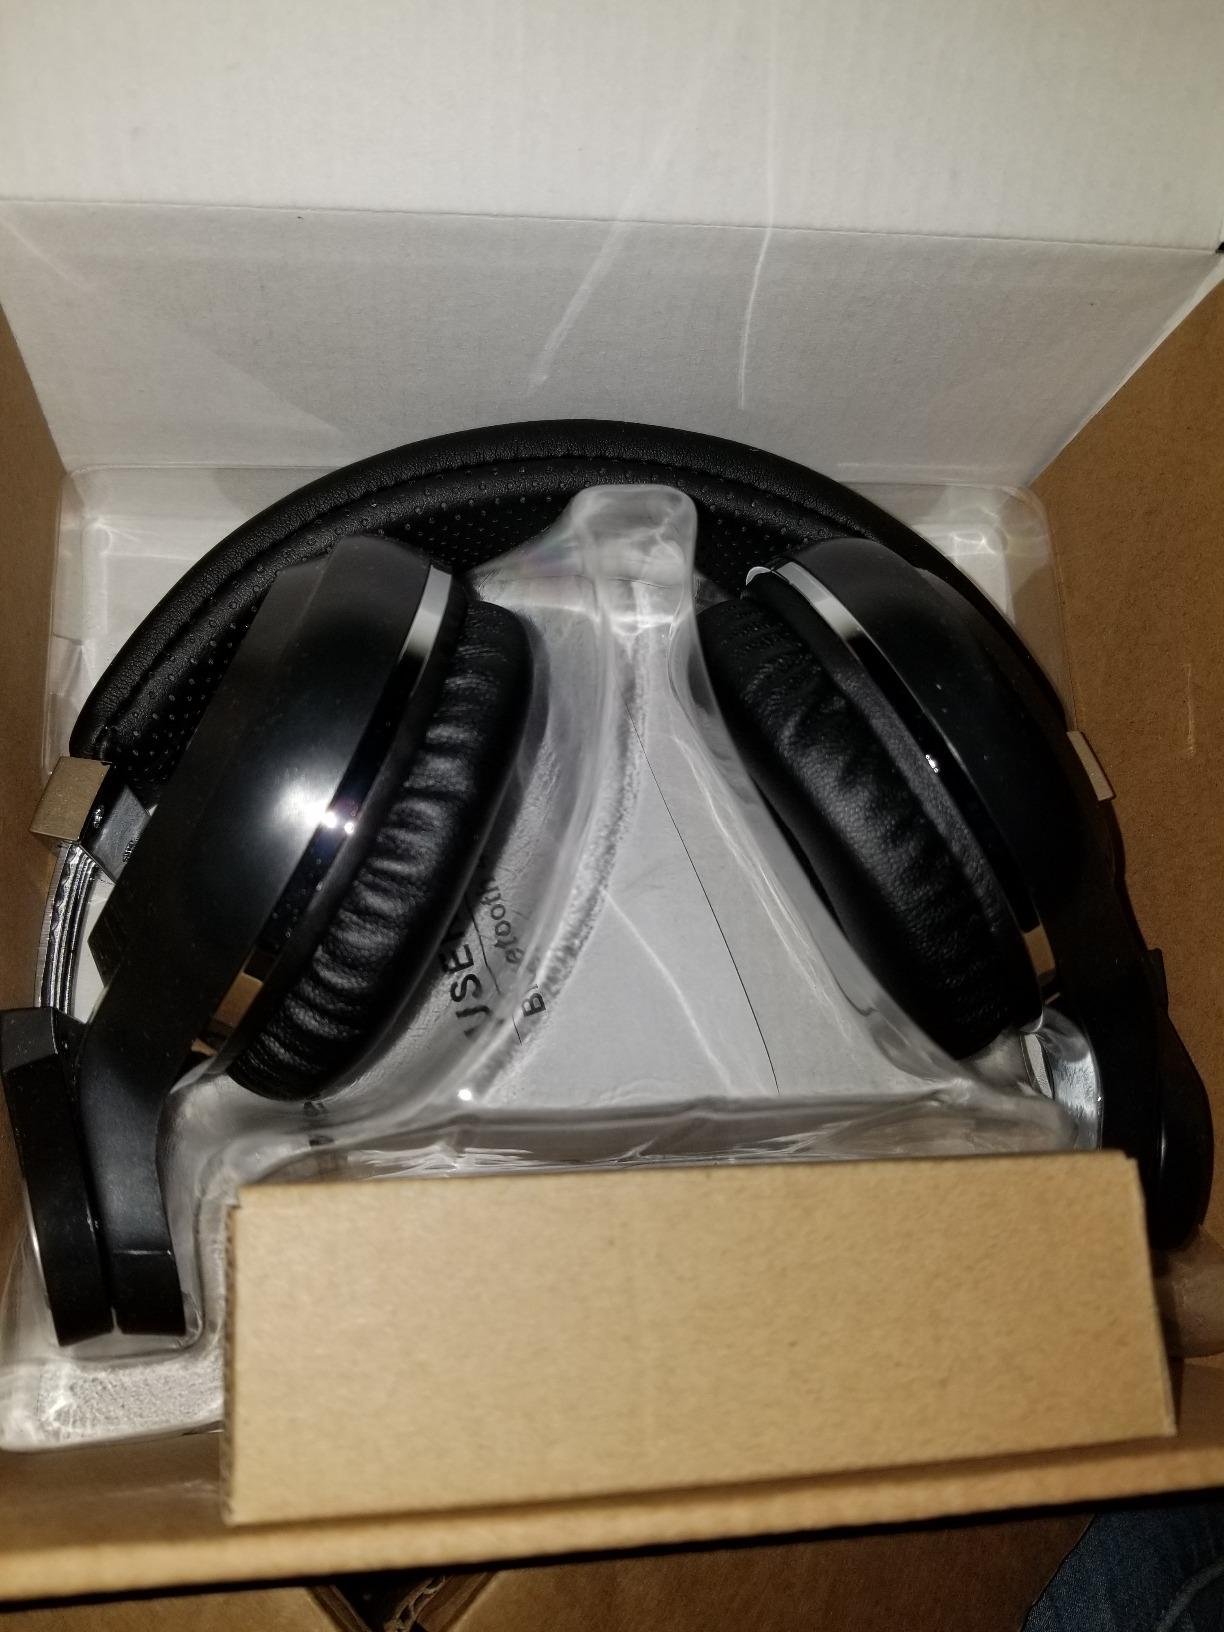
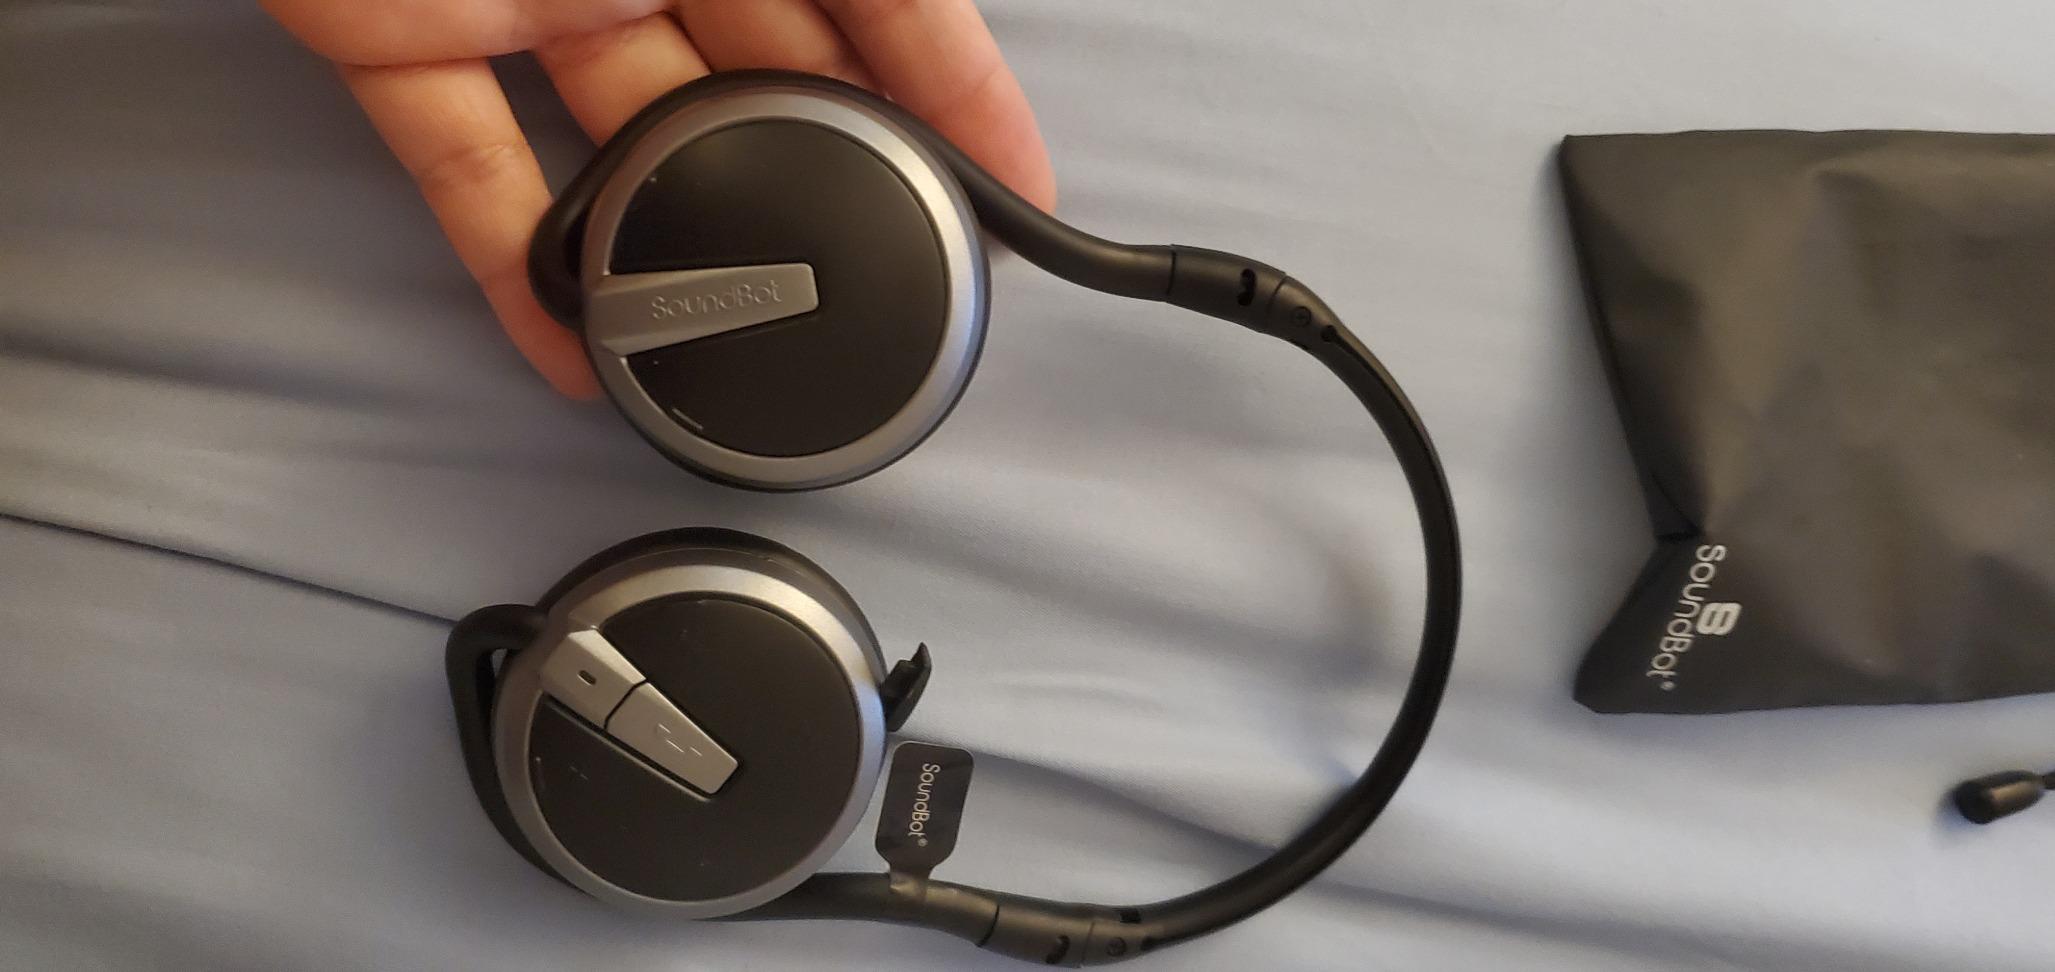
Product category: headphones
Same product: no